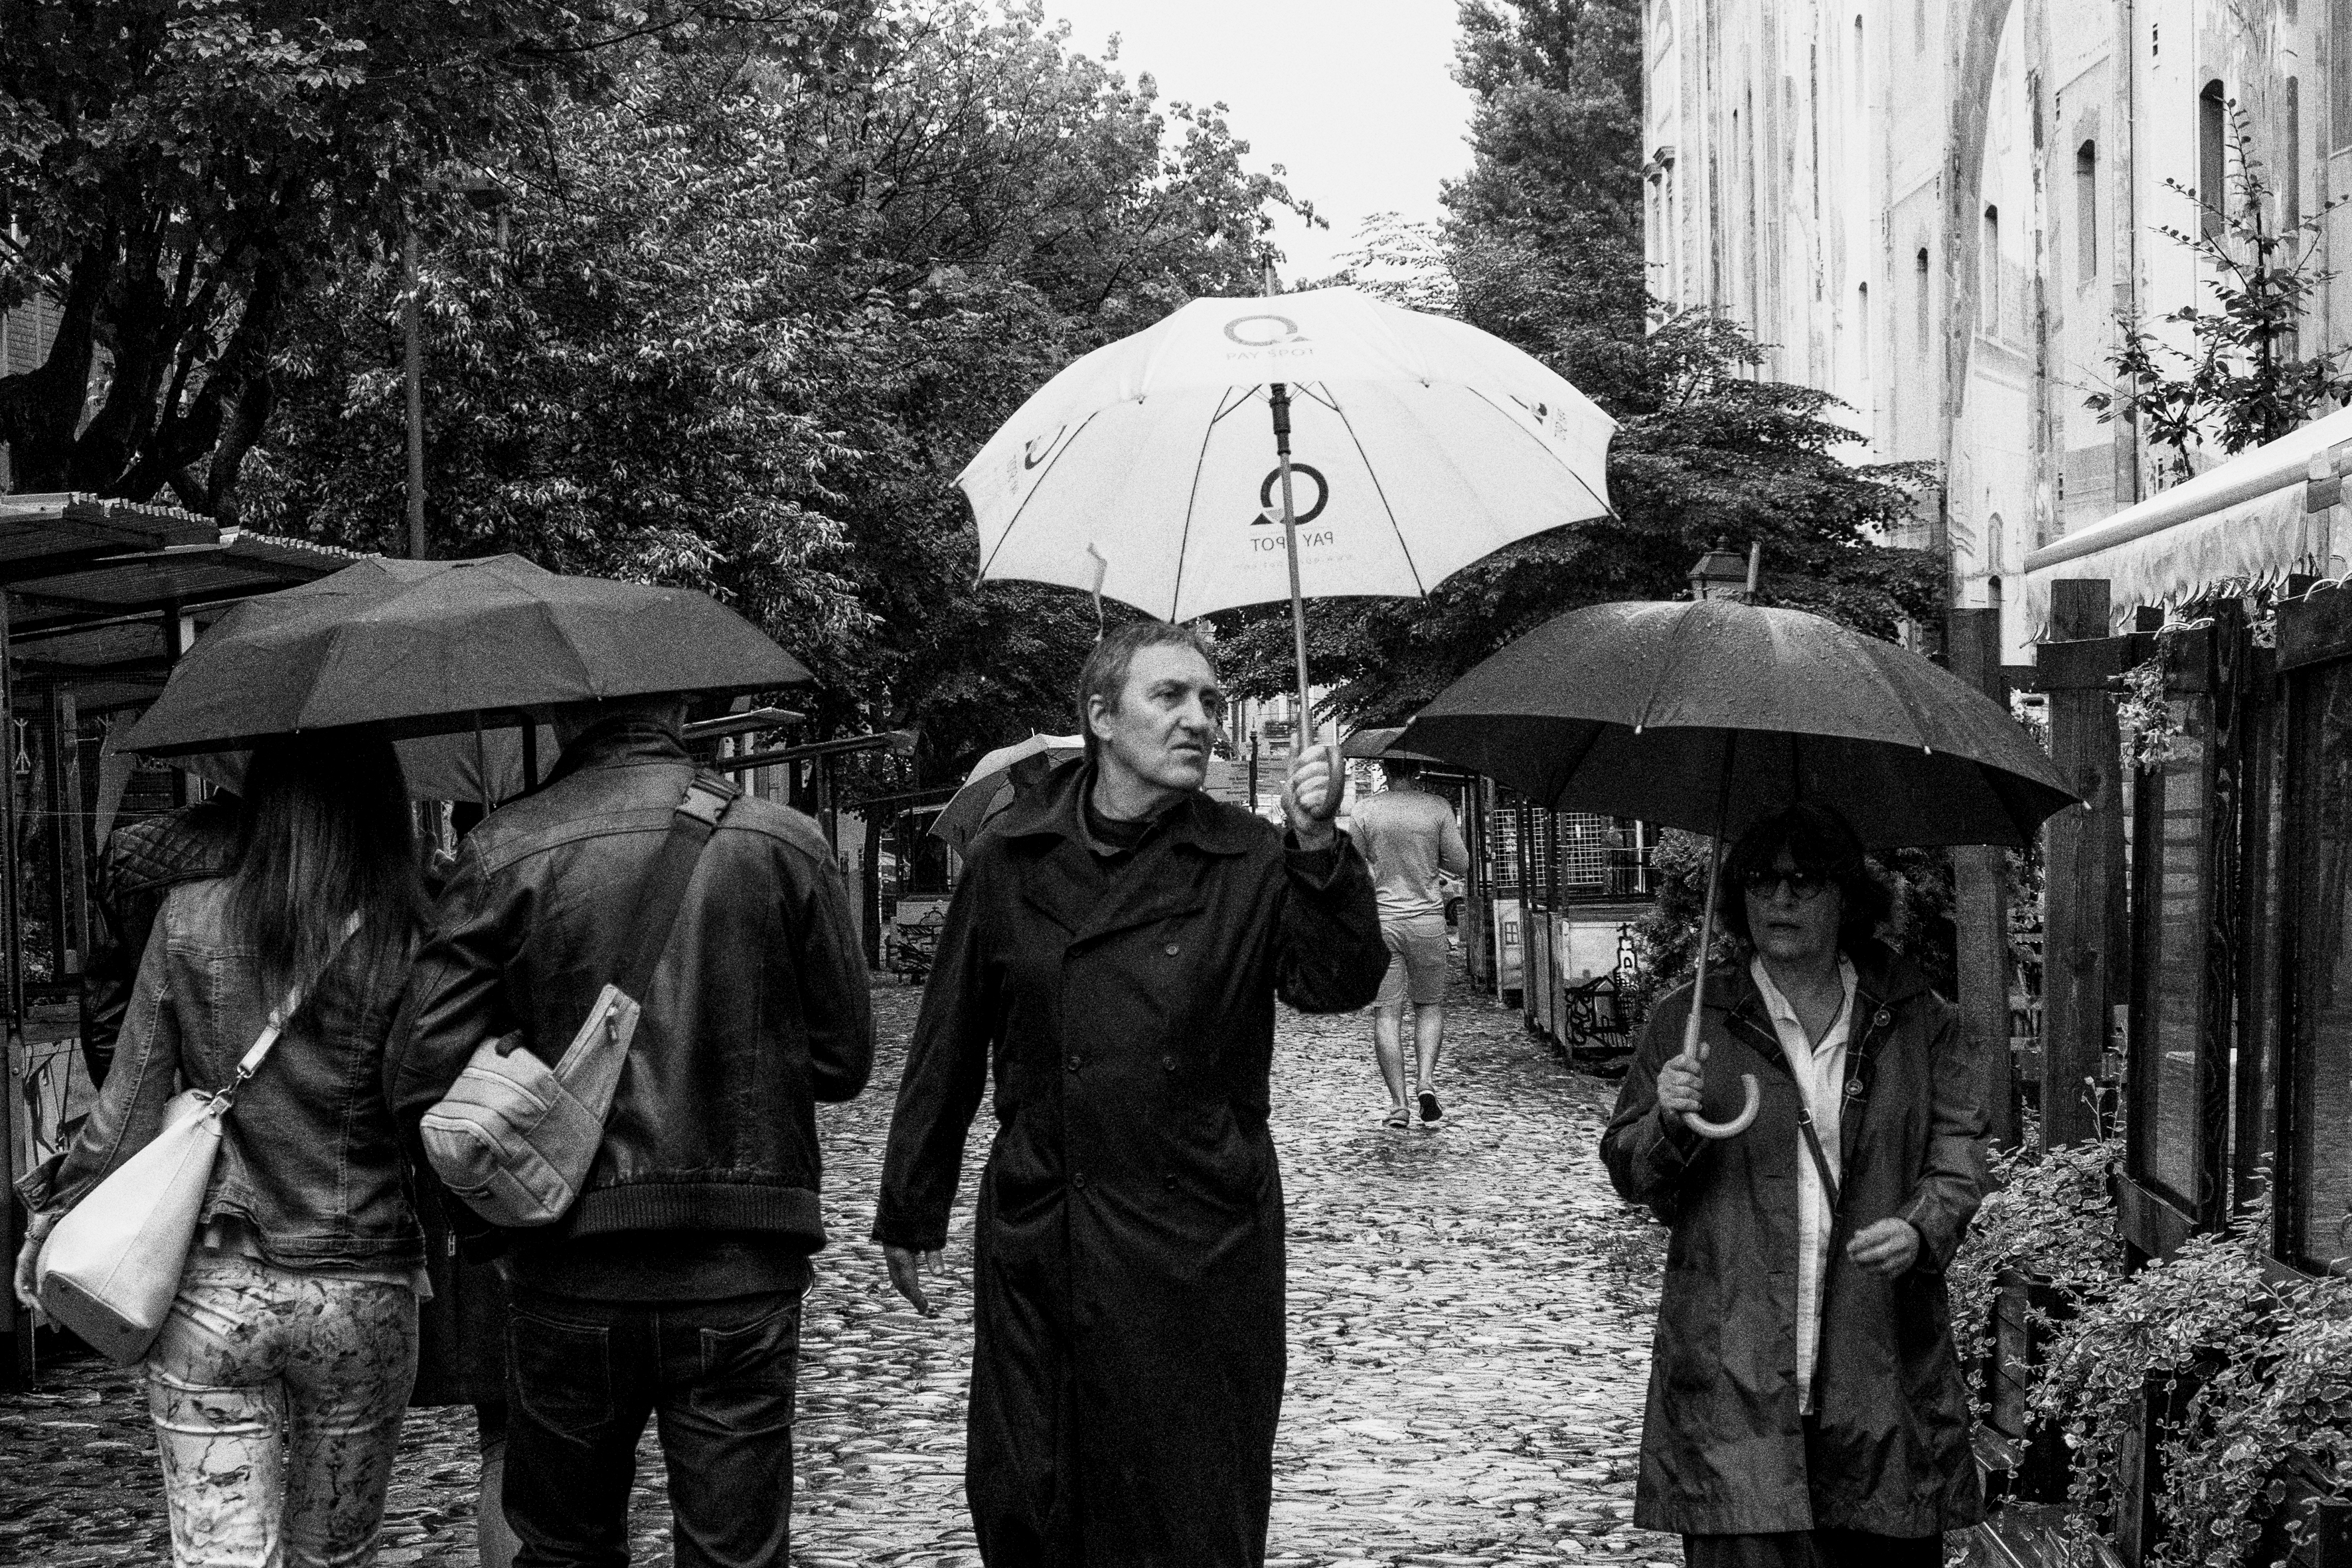
winter, black and white, road, street, rain, urban, travel, fujifilm, weather, black, monochrome, bw, blackandwhite, blackwhite, serbia, infrastructure, snapshot, noiretblanc, fuji, fujix, fujixe1, belgrade, monochrome photography